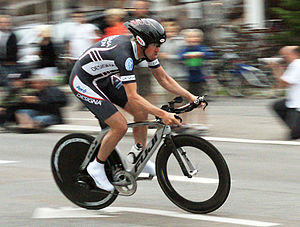
Allan Johansen
Allan Johansen (DEN) under Post Danmark Rundt 2009, 5. etape (15,5 km enkeltstart)
Allan Johansen er en tidligere professionel dansk landevejscykelrytter. Han cyklede for det danske hold Team CSC. Han blev Danmarksmester i landevejscykling i 2006. Han sluttede sin karriere i 2009 efter Post-Danmark Rundt.